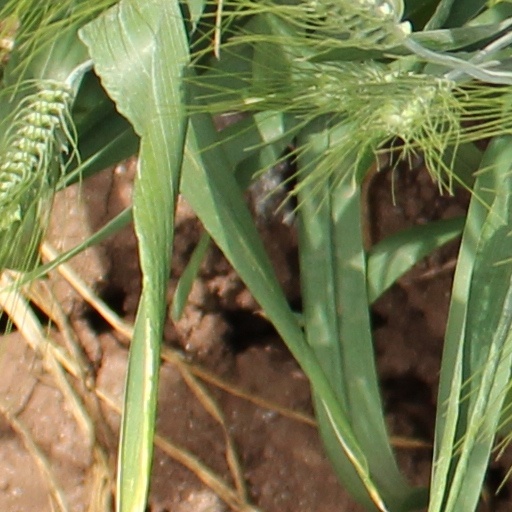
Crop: wheat